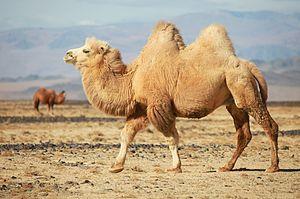
Les Artiodactyles ou Paridigités, sont un ordre de mammifères placentaires de la classification classique. L'ancrage des cétacés au sein des artiodactyles est avéré autant par les analyses génétiques et morphologiques, ce qui signifie que ce taxon est paraphylétique. La réunion des artiodactyles avec les cétacés forme le taxon des cétartiodactyles, qui est, lui, monophylétique.
Les camélidés sont des mammifères artiodactyles. Les camélidés disposent de 74 chromosomes. Les espèces vivantes du genre sont le dromadaire et le chameau de Bactriane, en Afrique et en Asie, et le lama, l'alpaga, le guanaco et la vigogne en Amérique.